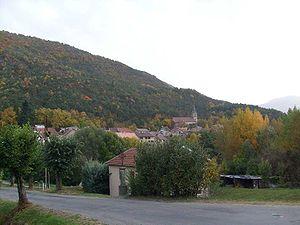
Vue générale de Valserres( Hautes-Alpes)
Valserres est une commune française située dans le département des Hautes-Alpes et la région Provence-Alpes-Côte d'Azur.